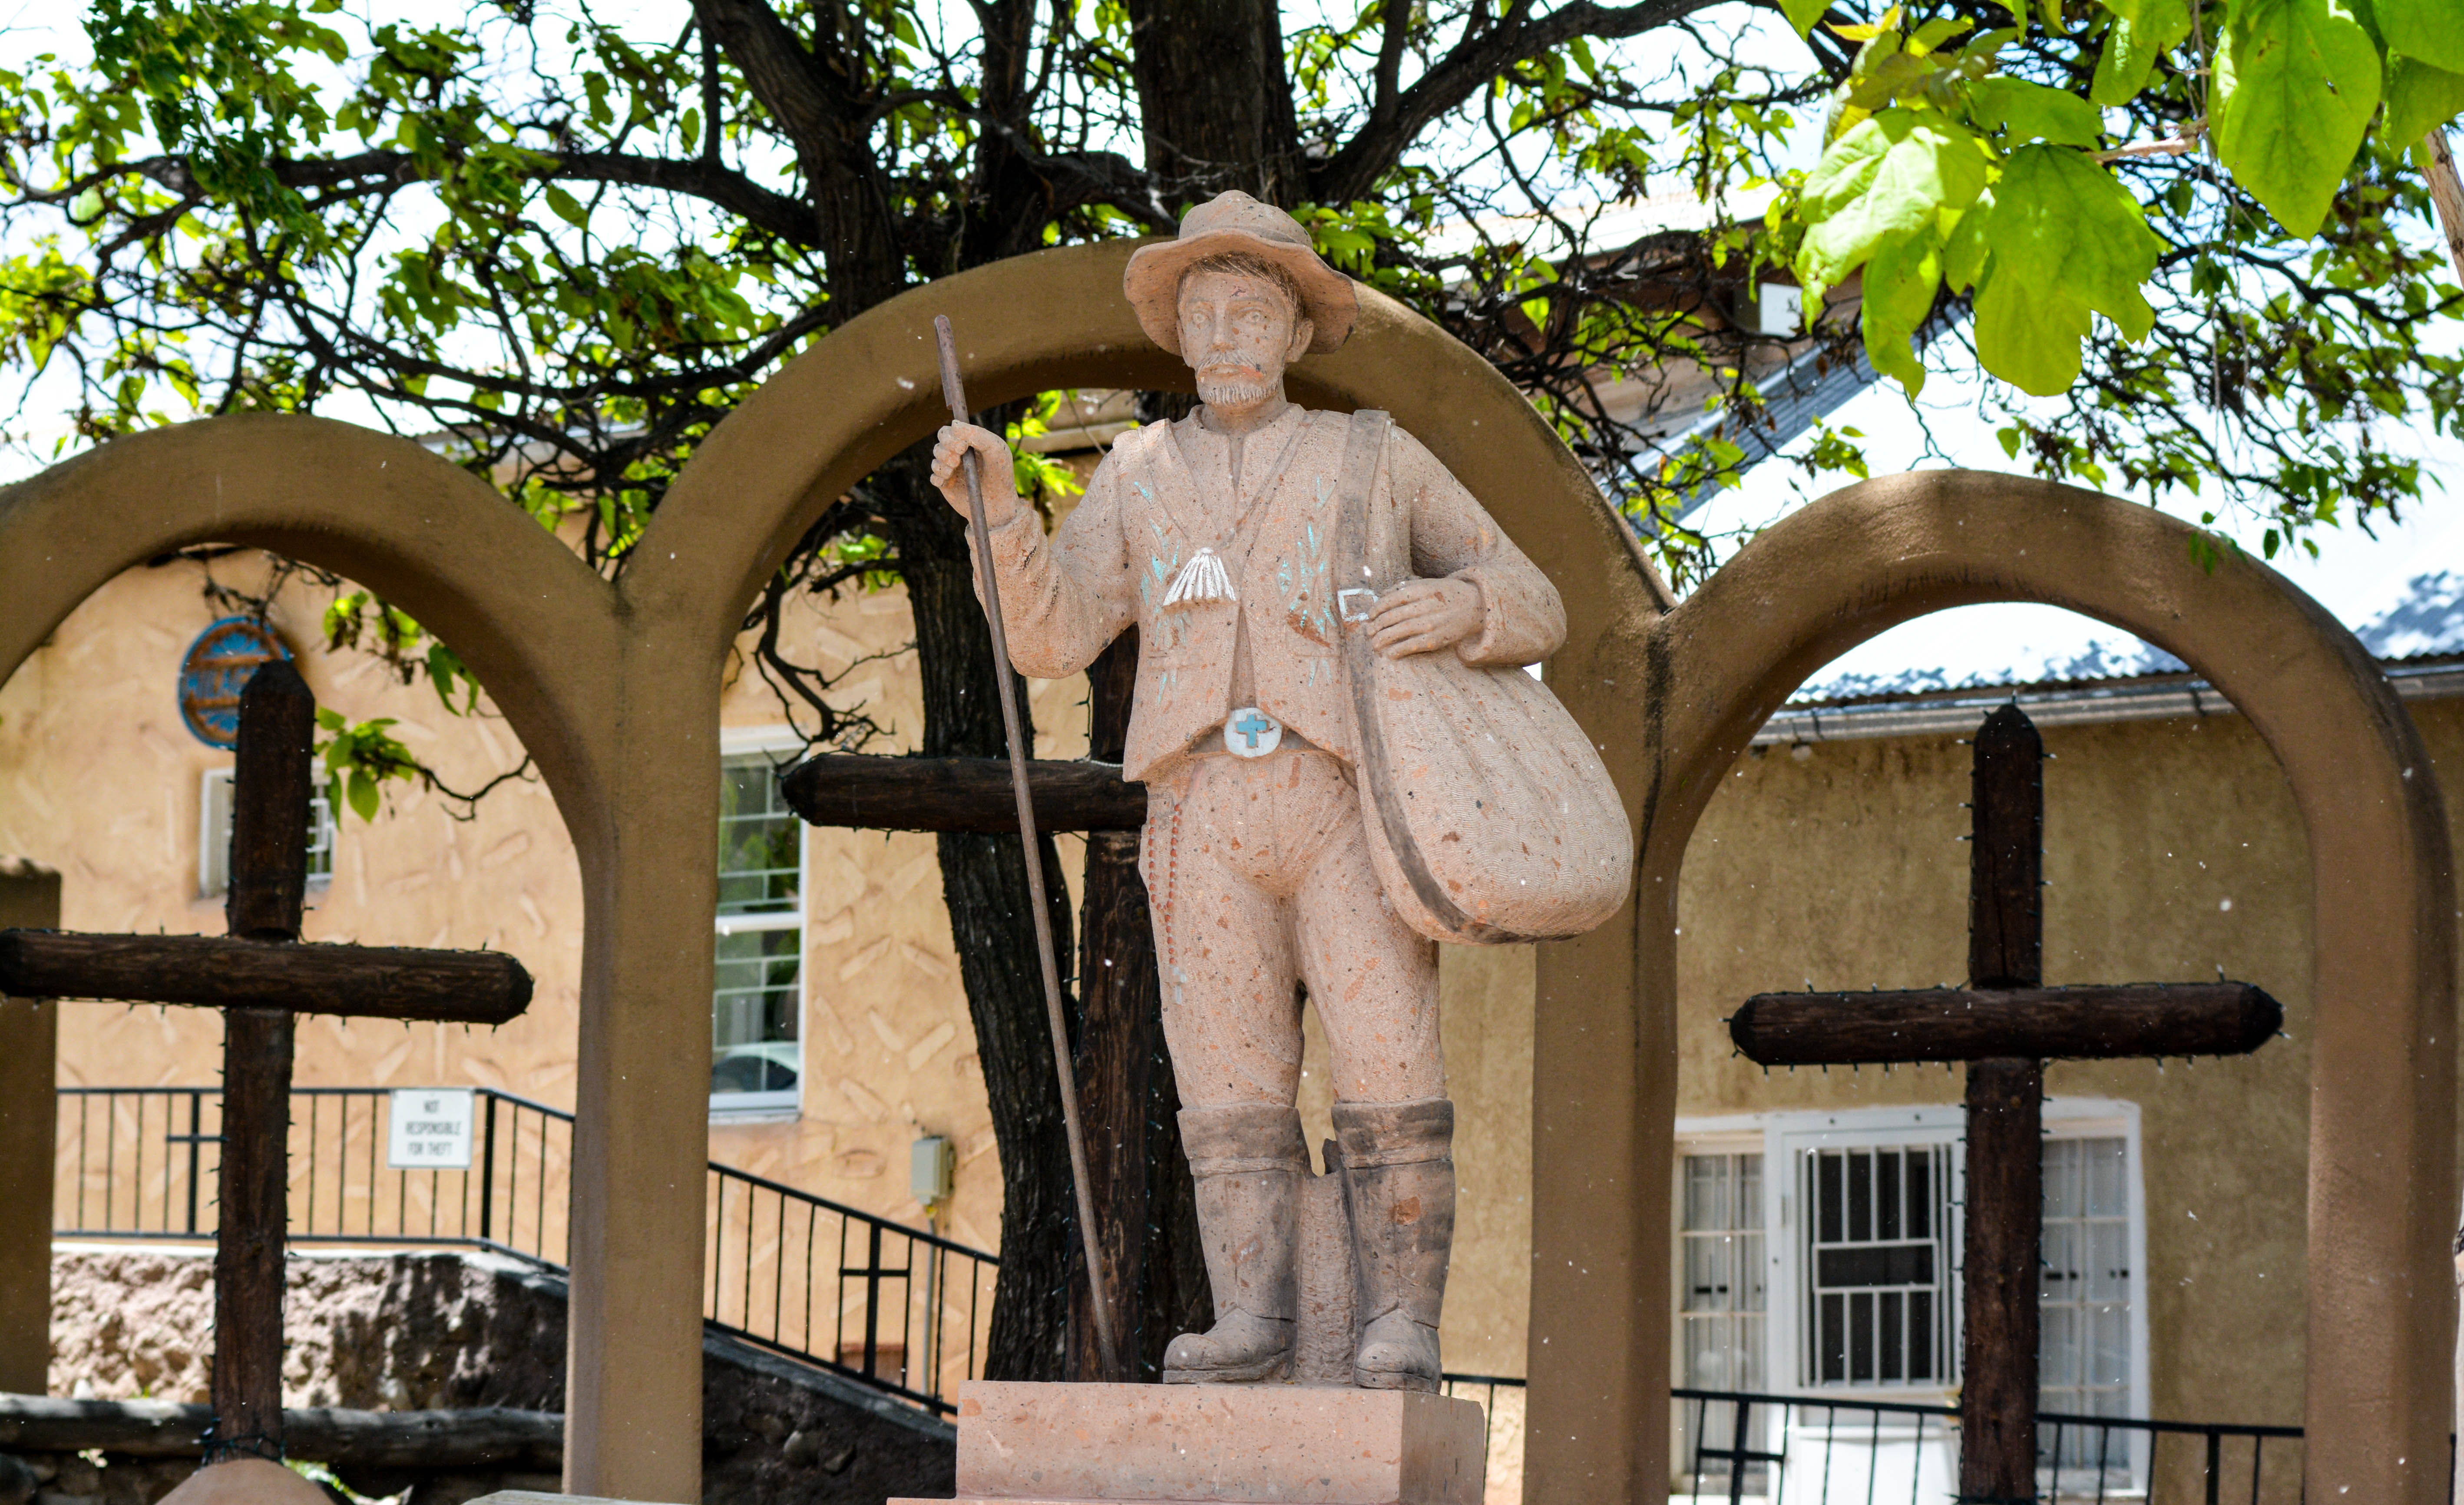
monument, vacation, statue, arch, sculpture, art, santafe, truchas, northernnewmexico, pueblosantafe